Blue Island, Illinois

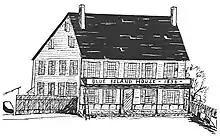
Blue Island House

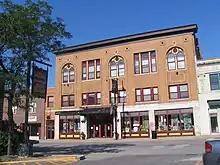
Blue Island Opera House

Norman Rexford came to Chicago from Charlotte, Vermont in 1835 and in 1836 became the first permanent settler of Blue Island when he established the Blue Island House near the intersection of present-day Western Avenue and Gregory Street just north of the Western Avenue bridge. Before Rexford built the Blue Island House he had constructed a four-room log cabin in the wilderness at the north end of the Blue Island ridge that he intended as a tavern for wayfarers, but after a year realized that the place was not likely to be profitable for him and began to look for another site where he might have more success. Although farther from Fort Dearborn and the settlement at Chicago (which by that time was incorporated and had a population of several thousand persons) by about , the new inn was better situated because it was located on the Wabash Road (in Blue Island now Western Avenue), which was then a part of the Vincennes trail that went from Chicago to Vincennes, Indiana. It was considerably larger and more refined than Rexford's previous venture, being a two-and-a half-story white frame building that also had various outbuildings to accommodate the needs of his guests. Because it was a day's journey from Chicago, within a few years the inn became the nucleus for a group of businesses that catered to the soldiers, cattlemen (with their herds) and other travelers who arrived by stagecoach or otherwise frequented the Vincennes trail. Events hosted by the inn frequently lasted until the small hours of the morning, requiring an overnight stay before guests returned the next morning to their homes and places of business in Chicago and the hinterland.